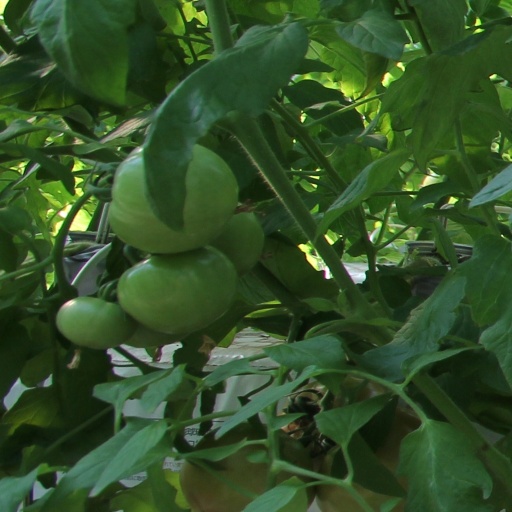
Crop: tomato